Bakonygyirót

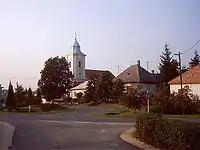
The church / A templom

There is a row of 75 historic Swabian cellars in Bakongyirót which are now popular for local excursions and weekend events, offering wine-tasting and entertainment.